Ice hockey stick

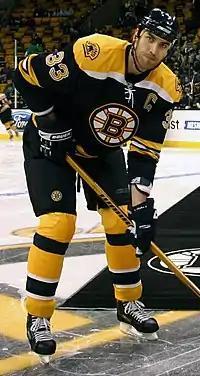
Zdeno Chára, the NHL's tallest player ever at , has a special exemption to use a shafted stick.

The oldest known hockey stick dates to the mid-1830s; it was made for William "Dilly" Moffatt (born 1829) from sugar maple wood and is now owned by the Canadian Museum of History. In 2006, a stick made in the 1850s, at the time the oldest known, was sold at auction for $2.2 million; it had been appraised at US$4.25 million.